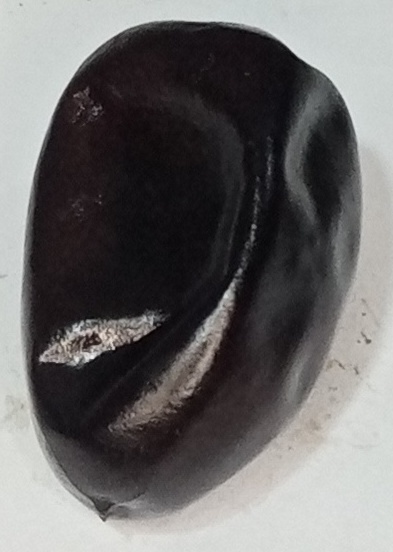
Variety: kupro
Size: large
Grade: grade-1